Feminism in France

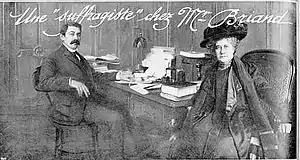
Jeanne Schmahl visiting the French Premier Aristide Briand in 1909

In 1909, French noblewoman and feminist Jeanne-Elizabeth Schmahl founded the French Union for Women's Suffrage to advocate for women's right to vote in France.